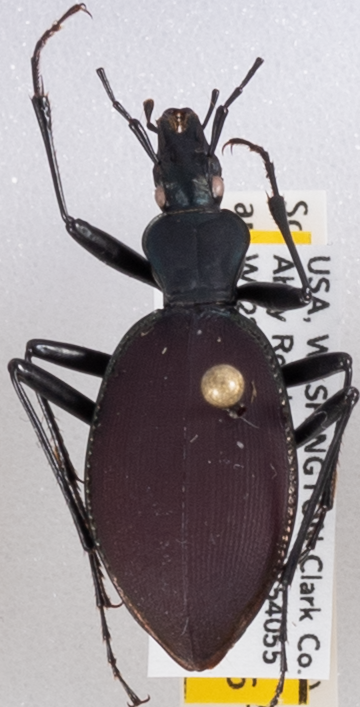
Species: Scaphinotus angusticollis
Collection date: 2021-06-08
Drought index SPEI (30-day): -0.842
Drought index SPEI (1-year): -0.66
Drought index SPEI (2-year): -0.184